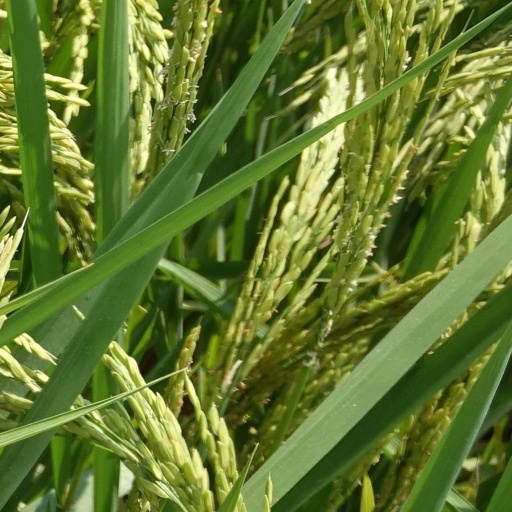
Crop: rice